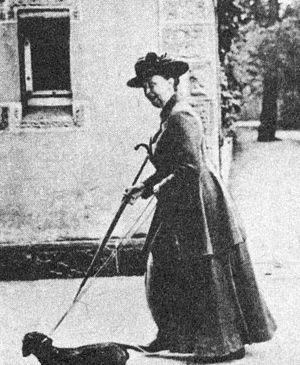
Gertrud von Hindenburg, née Gertrud Wilhelmine von Sperling le 4 décembre 1860 à Magdebourg et décédée le 3 mai 1921 à Hanovre, est une personnalité féminine allemande, épouse du maréchal Paul von Hindenburg, entre 1879 et 1921.